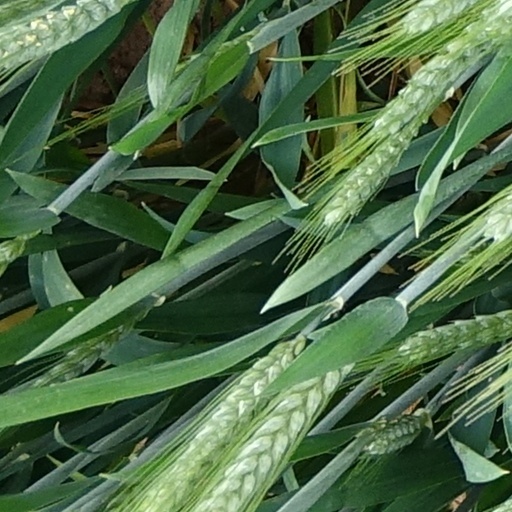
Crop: wheat